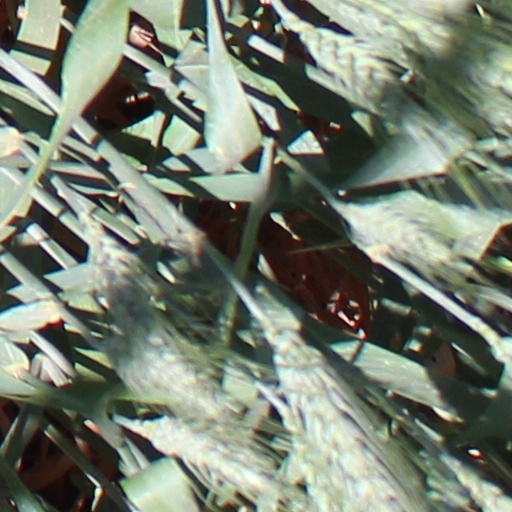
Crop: wheat